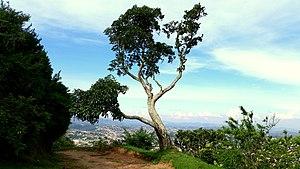
Fianarantsoa, Madagascar This is an image with the theme ""Play"" from: Madagascar"
Fianarantsoa est l'une des six provinces de Madagascar avec une superficie de 103 272 km². Elle a une population de 4 142 444 habitants. Sa capitale est Fianarantsoa.